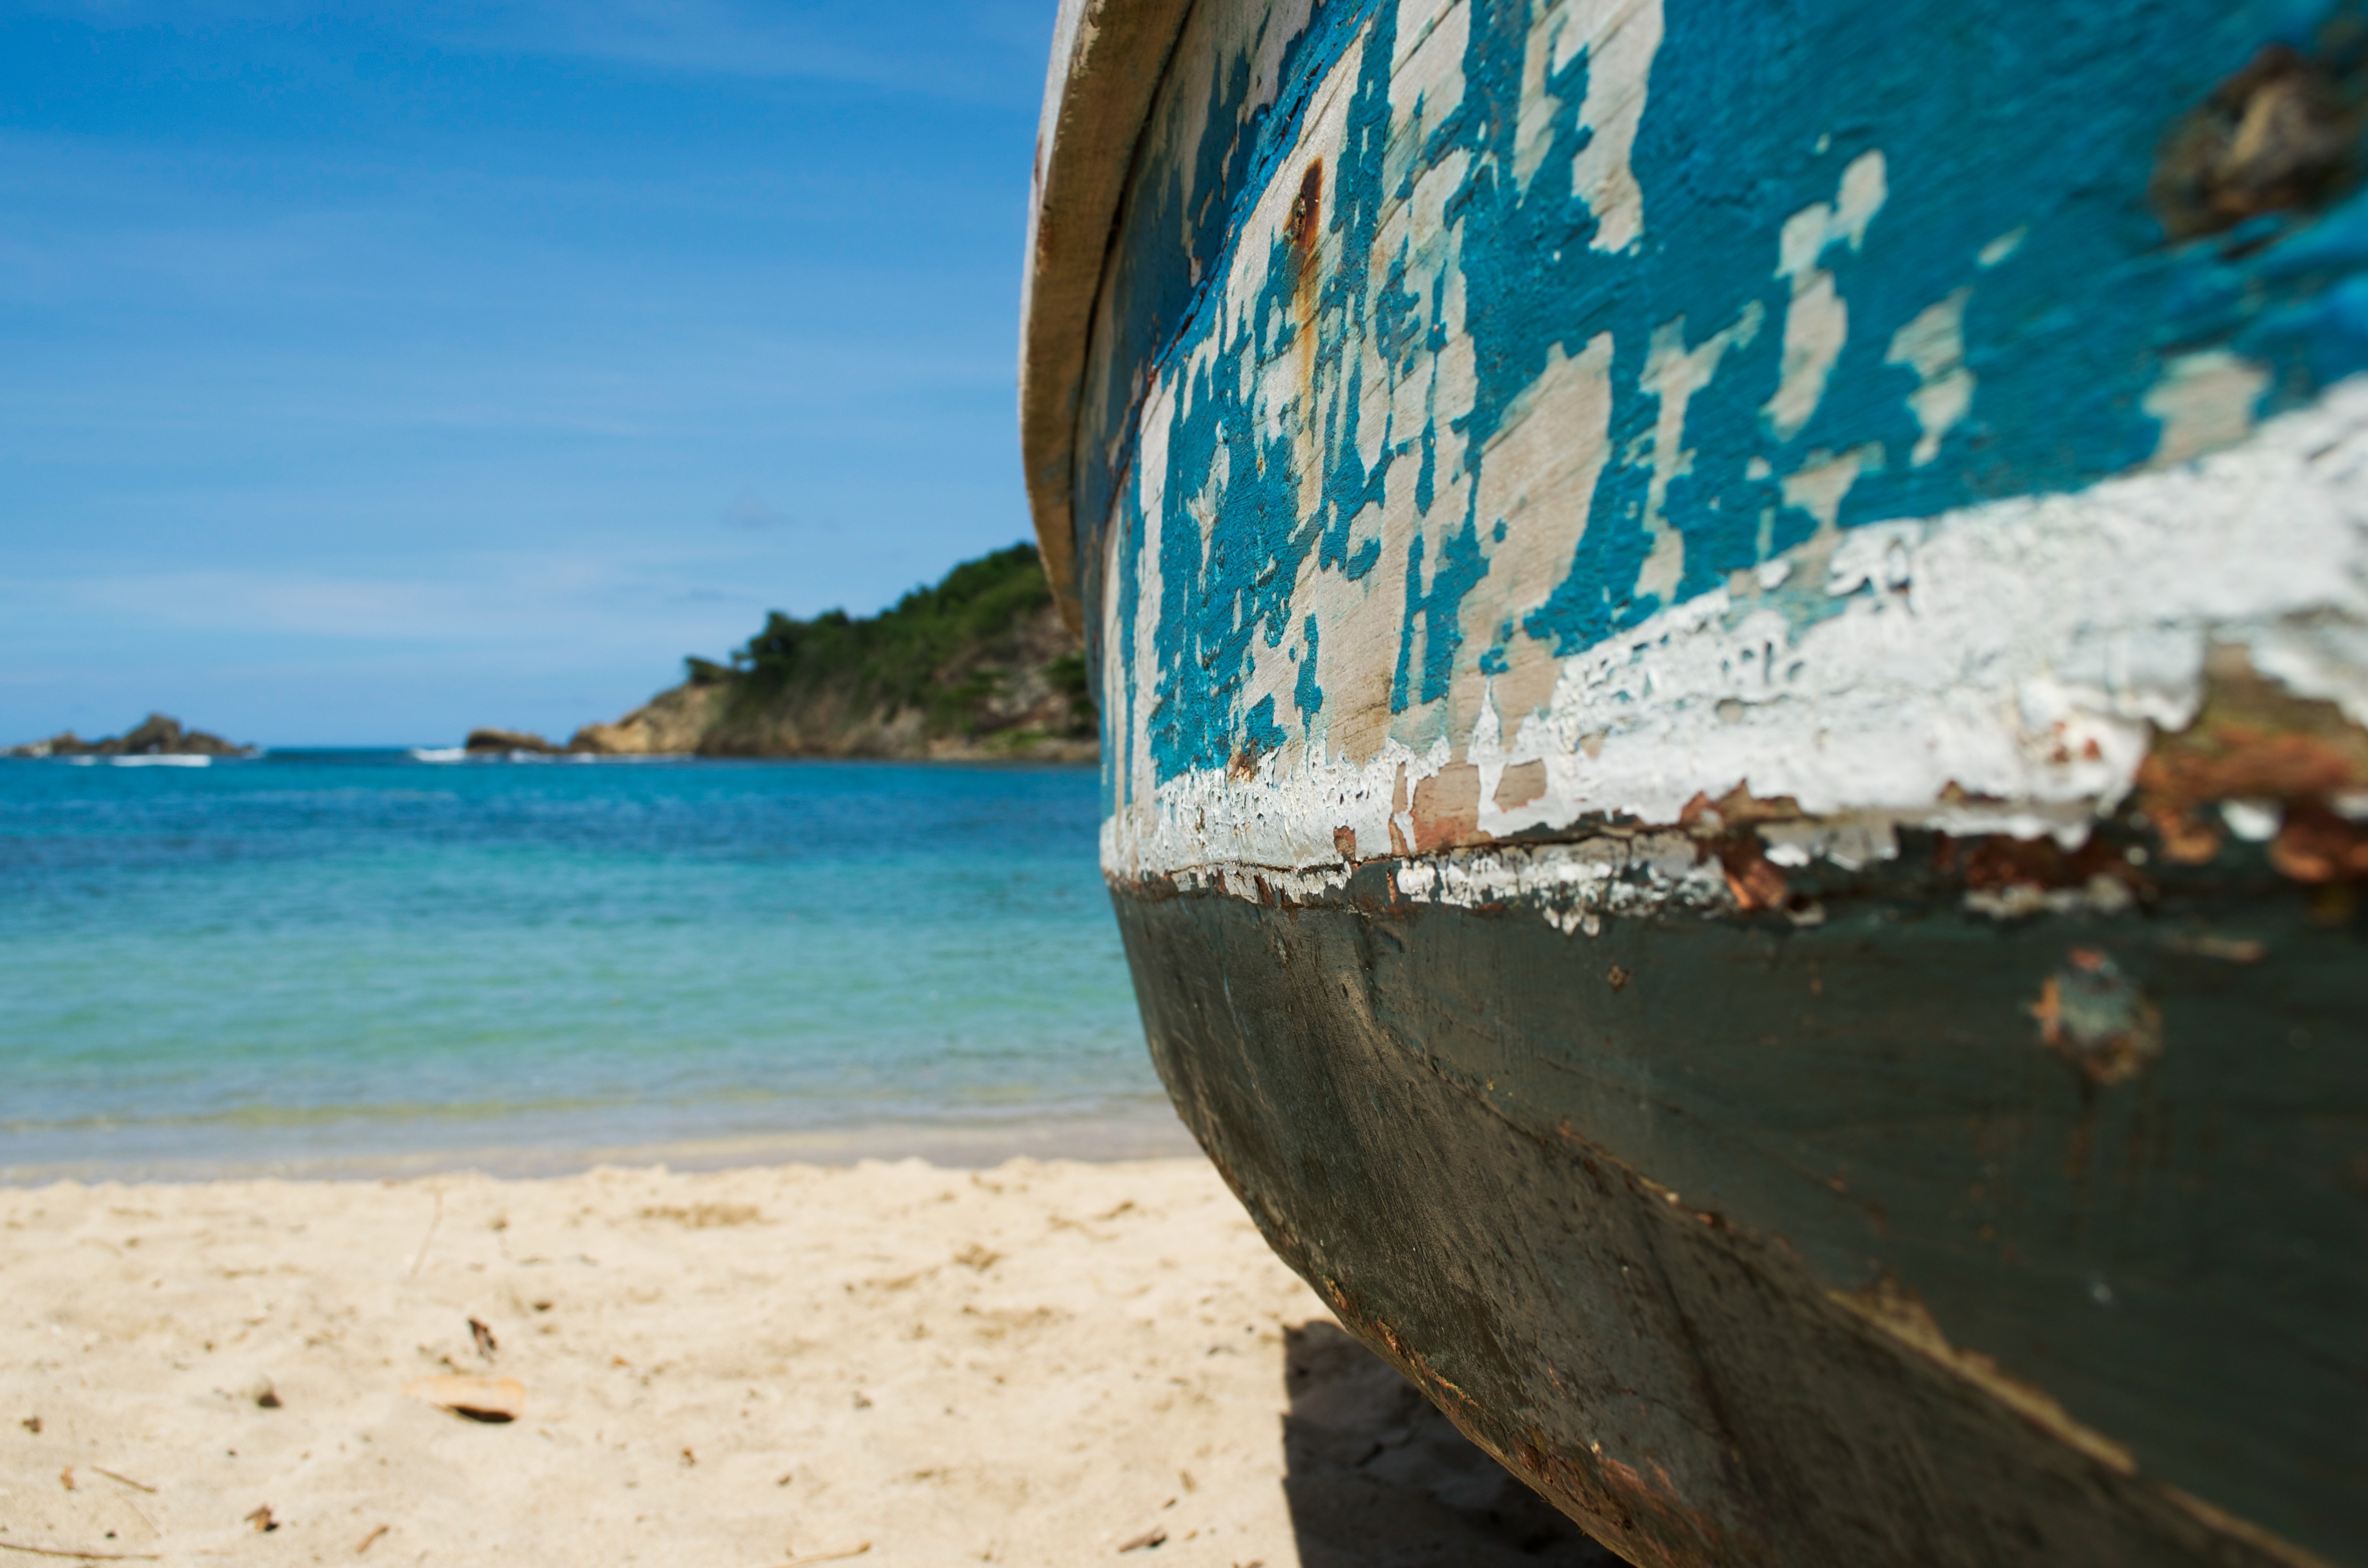
beach, sea, coast, water, sand, rock, ocean, shore, wave, vacation, vehicle, blue, terrain, body of water